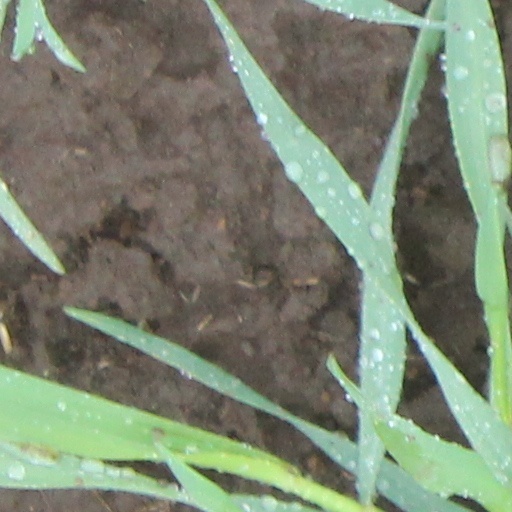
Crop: wheat